Mahatma Gandhi

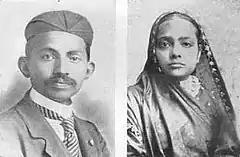
Gandhi and his wife Kasturba (1902)

His vow to his mother influenced Gandhi's time in London. Gandhi tried to adopt "English" customs, including taking dancing lessons. However, he didn't appreciate the bland vegetarian food offered by his landlady and was frequently hungry until he found one of London's few vegetarian restaurants. Influenced by Henry Salt's writing, Gandhi joined the London Vegetarian Society (LVS) and was elected to its executive committee under the aegis of its president and benefactor Arnold Hills. An achievement while on the committee was the establishment of a Bayswater chapter. Some of the vegetarians Gandhi met were members of the Theosophical Society, which had been founded in 1875 to further universal brotherhood, and which was devoted to the study of Buddhist and Hindu literature. They encouraged Gandhi to join them in reading the Bhagavad Gita both in translation as well as in the original.